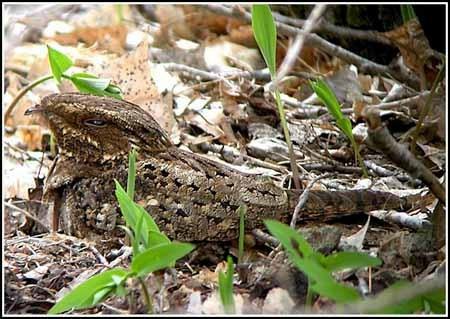
A photo of a chuck will widow